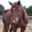
Label: horse